National Finance Commission Award

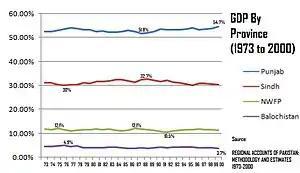
GDP rate of Four Provinces of Pakistan.

The NFC Award is enacted through mathematical formulation between federal government and provincial governments. The NFC generalizes the five kinds of taxation, including the income taxes, sales tax, wealth taxes, capital gains taxes, and custom duties taxes. The program is constituted under President of Pakistan who coordinated and supervise the studies and calculations conducted by financial specialists, economists, statisticians and mathematicians.